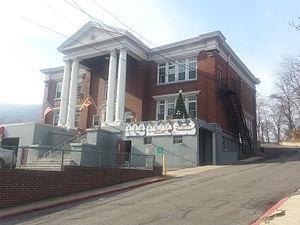
La ville américaine de Luke est située dans le comté d'Allegany, dans l’État du Maryland. Lors du recensement de 2010, sa population s’élevait à 65 habitants.